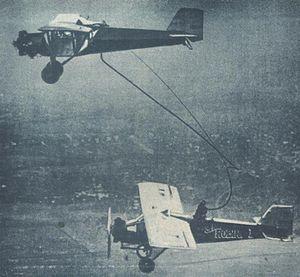
Le record de durée de vol représente, pour un aéronef d'une catégorie donnée, le temps maximum atteint par un vol sans escale. L'équipage peut comporter un ou plusieurs pilotes qui se remplacent mais ne peuvent quitter l'appareil. Initialement, les records dépendaient essentiellement de la quantité de carburant que l'appareil pouvait emporter, mais avec l'apparition du ravitaillement en vol, cette limite a été franchie. Pour des raisons de sécurité, la Fédération aéronautique internationale n'enregistre plus les records de durée pour les catégories avion et planeur ; elle ne l'a jamais fait pour les hélicoptères.